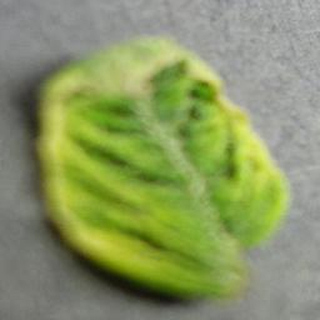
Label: tomato_yellow_leaf_curl_virus